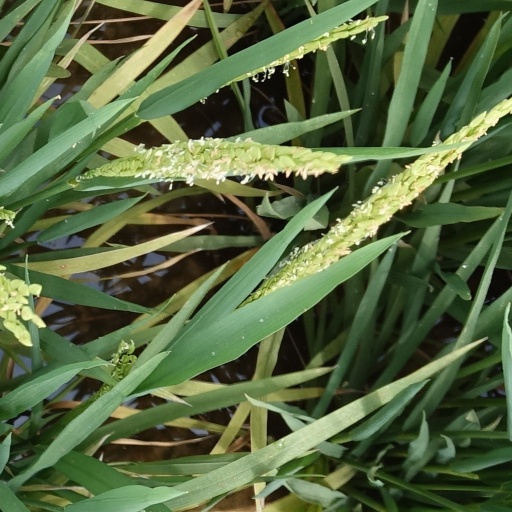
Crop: rice